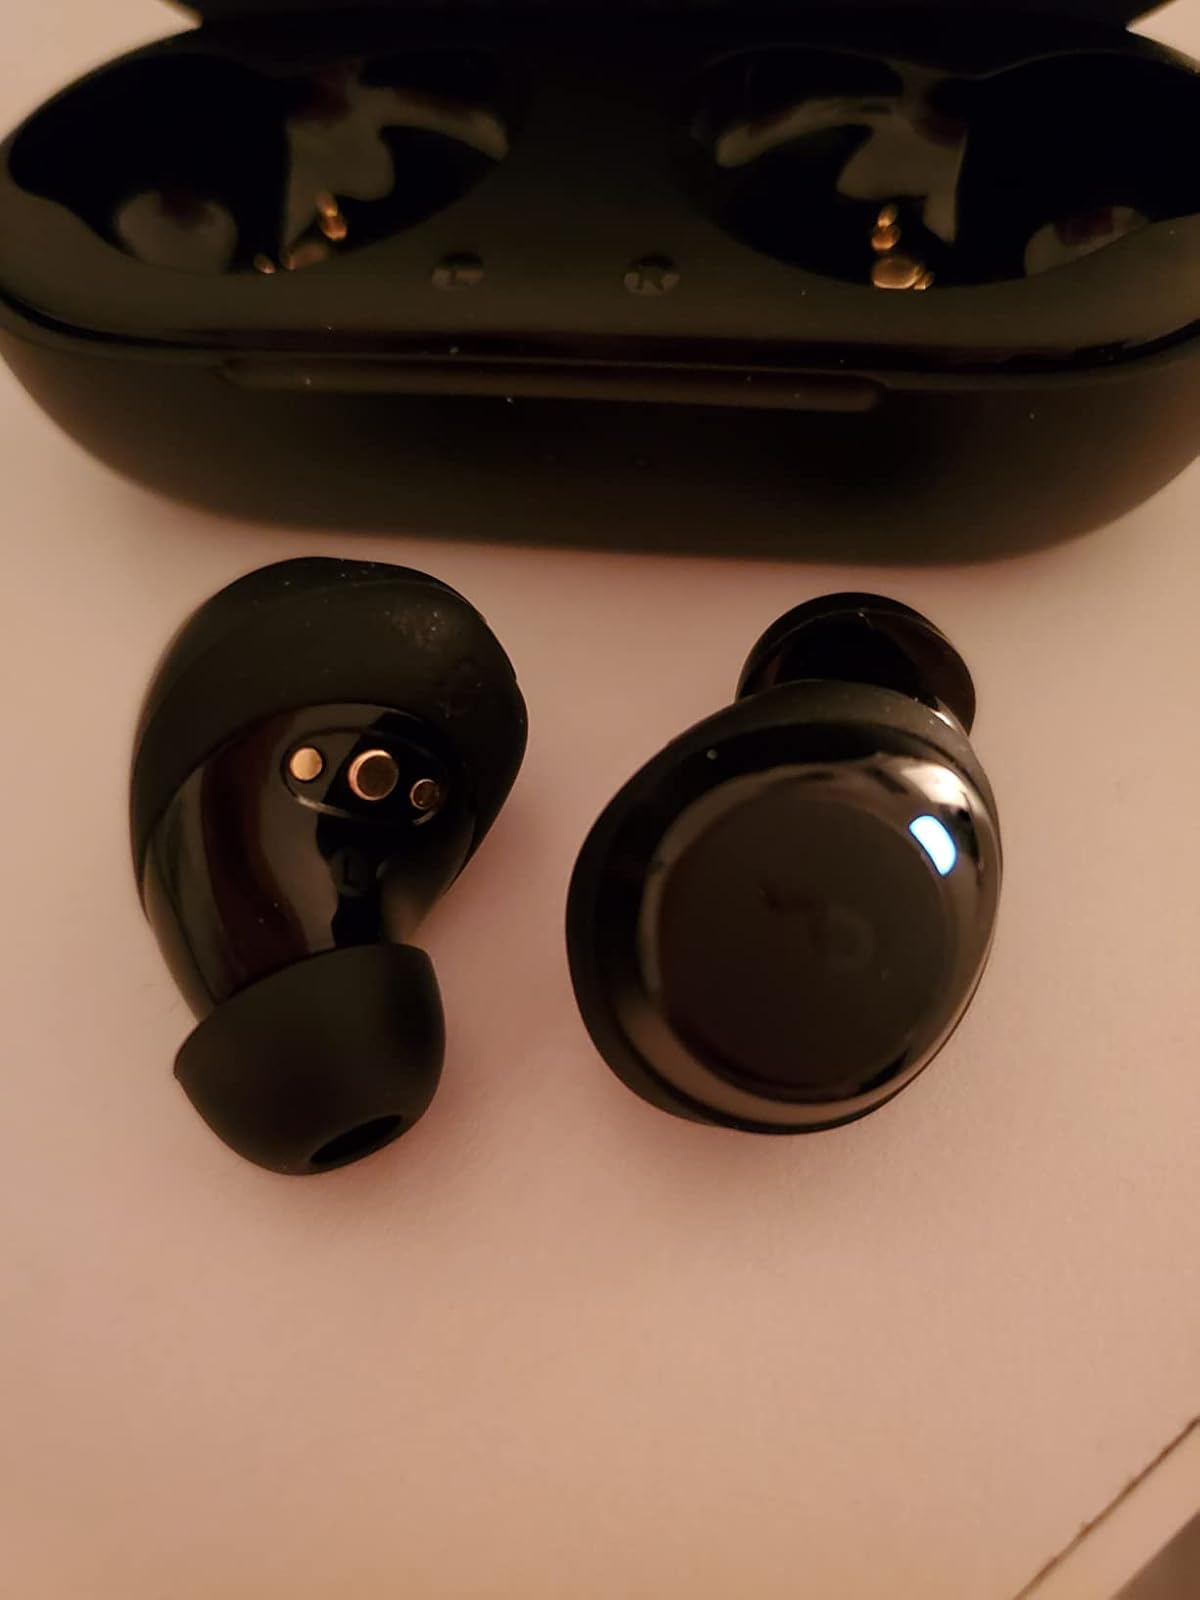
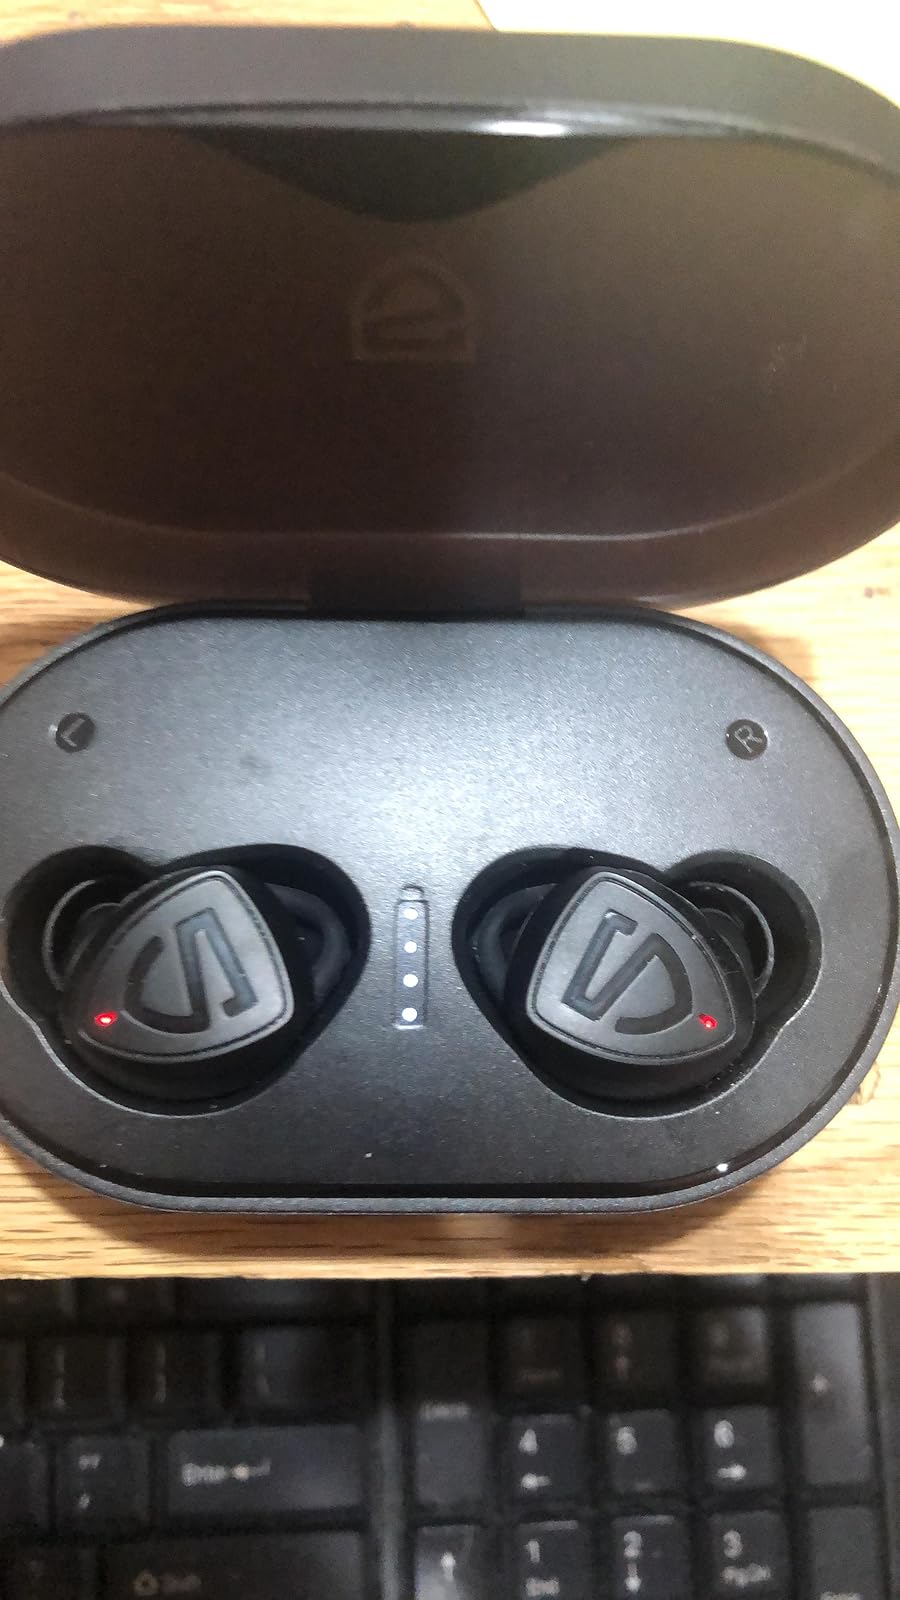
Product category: earbuds
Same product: no